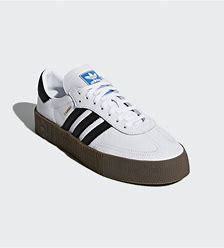
Brand: adidas
Model: originals Adidas Originals Sambarose